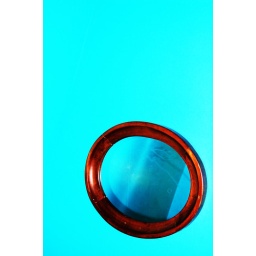
mirror in my bathroom